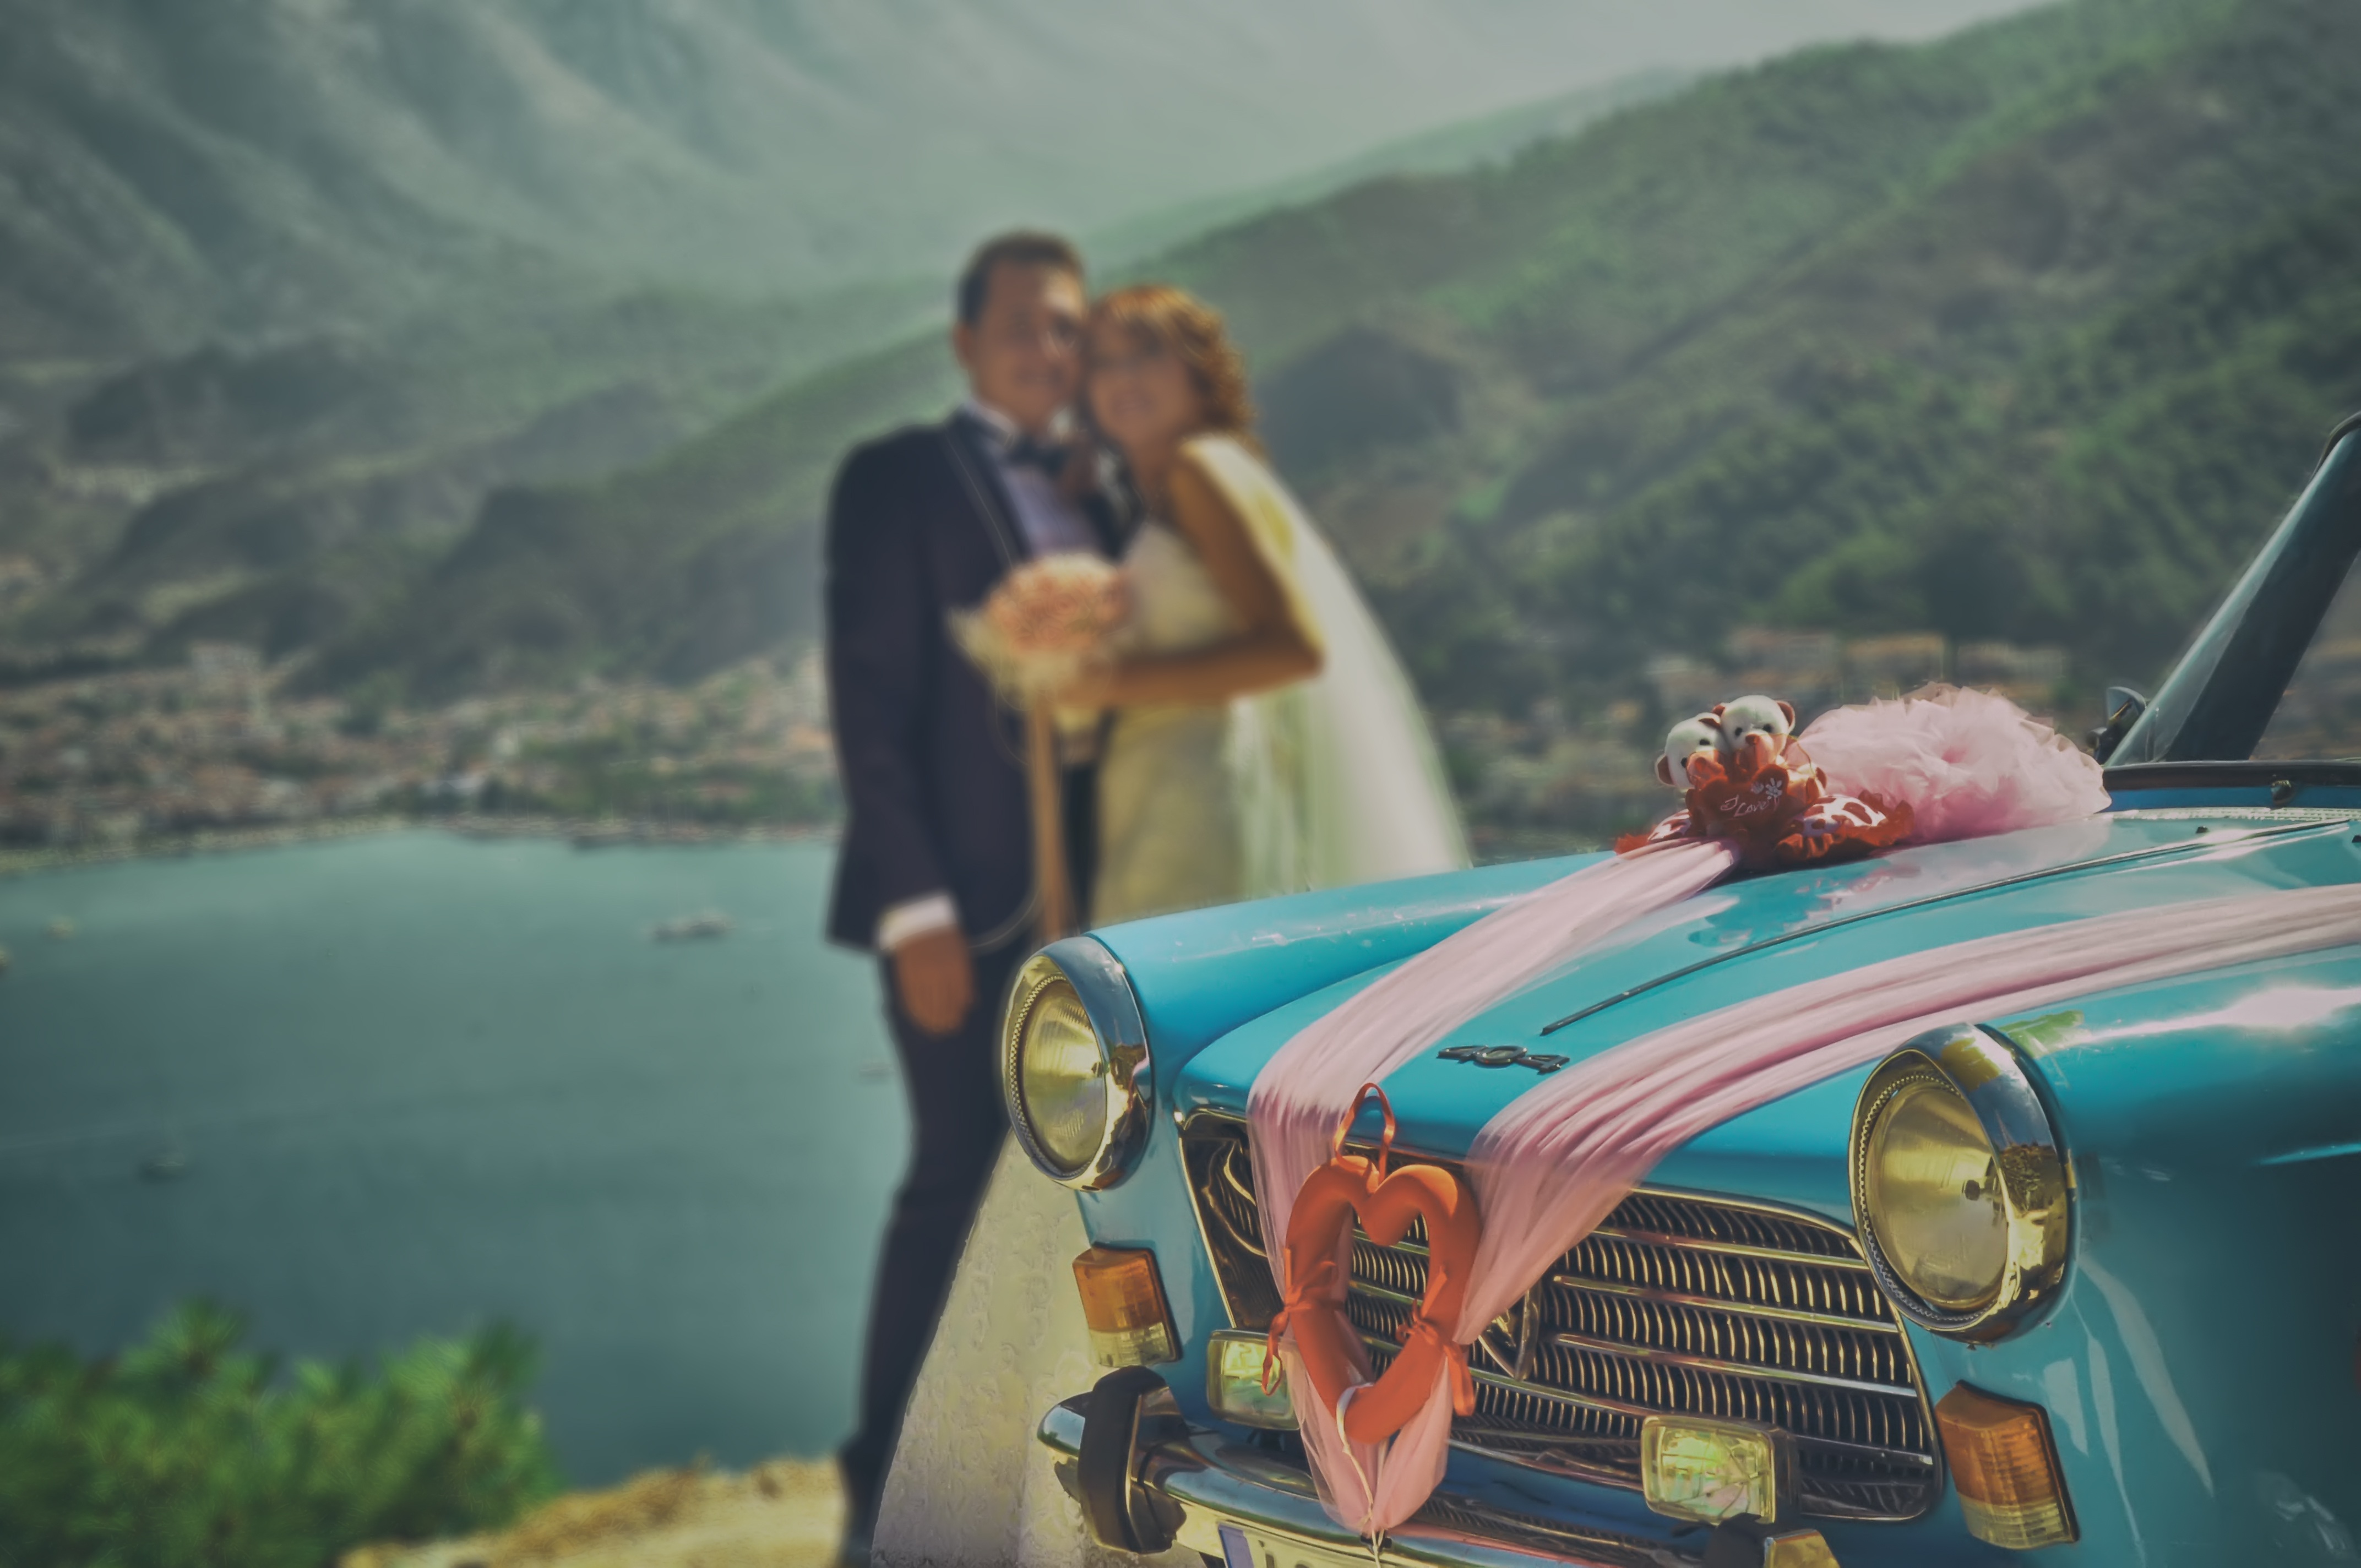
landscape, car, retro, vehicle, marriage, vintage car, fethiye, bride groom